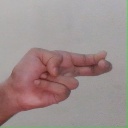
अक्षर: ह